Crimean Tatar alphabet

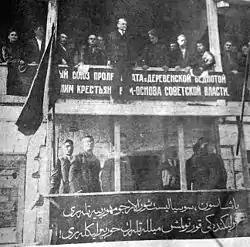
An example of Crimean Tatar Arabic script. (Alexander Schlichter speaking during the celebration of the "five years of the liberation of Crimea", 1924)

Crimean Tatars used the Perso-Arabic script from the 16th century to 1928, when it was replaced by the Latin alphabet based on Yañalif. The Crimean variant contained a couple of modified Arabic letters.